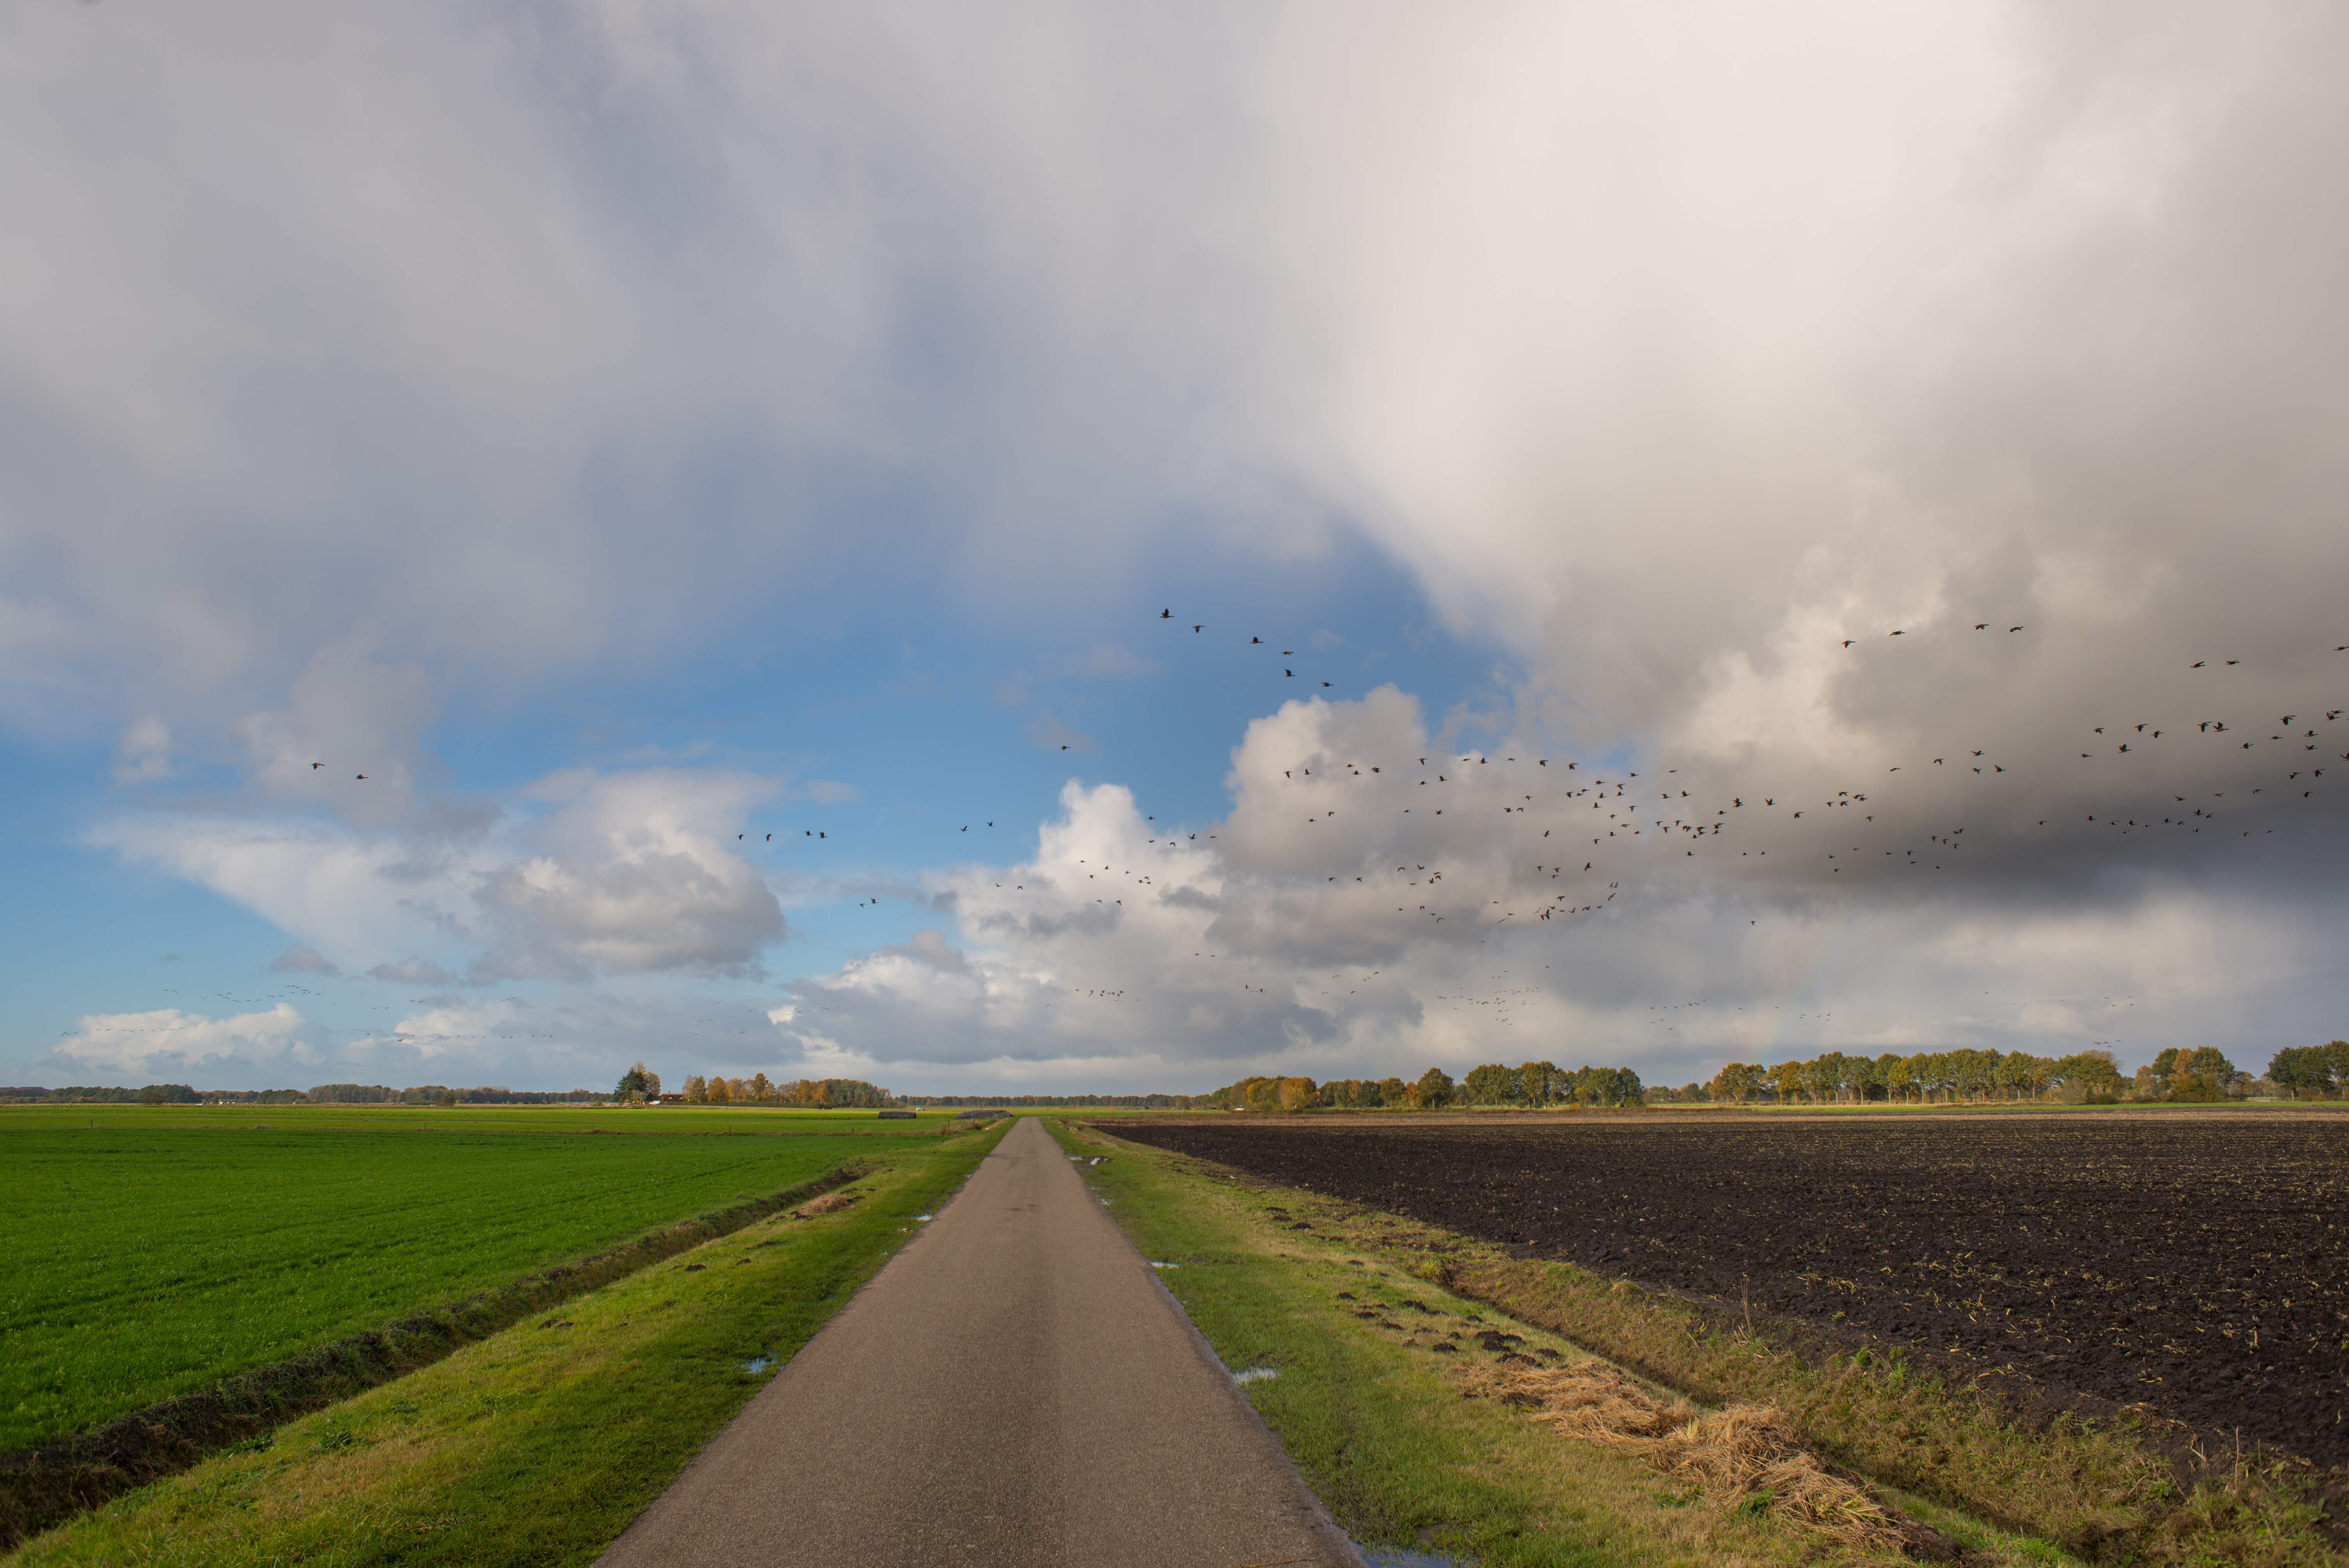
landscape, nature, grass, horizon, cloud, sky, road, mist, field, prairie, countryside, sunlight, morning, hill, perspective, highway, dawn, flying, country, europe, rural, spring, green, scenic, scenery, weather, soil, agriculture, season, plain, holland, netherlands, dutch, geese, flat, way, nobody, rural area, meteorological phenomenon, atmospheric phenomenon, atmosphere of earth